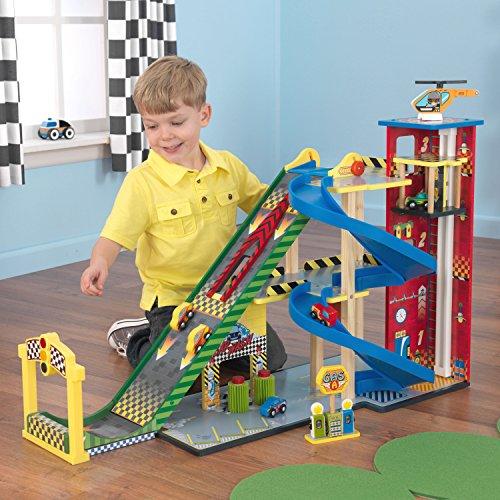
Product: KidKraft Mega Ramp Racing Set
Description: Three lights - green, yellow, and red - that help countdown to the beginning of race time.
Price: $84.00
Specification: ProductDimensions:24.5x14.6x22.4inches|ItemWeight:15.43pounds|ShippingWeight:17.2pounds(Viewshippingratesandpolicies)|ShippingAdvisory:Thisitemmustbeshippedseparatelyfromotheritemsinyourorder.Additionalshippingchargeswillnotapply.|ASIN:B00BTTBC0S|Californiaresidents:ClickhereforProposition65warning|Itemmodelnumber:63267|Manufacturerrecommendedage:36months-15years|Batteries:3LR44batteriesrequired.